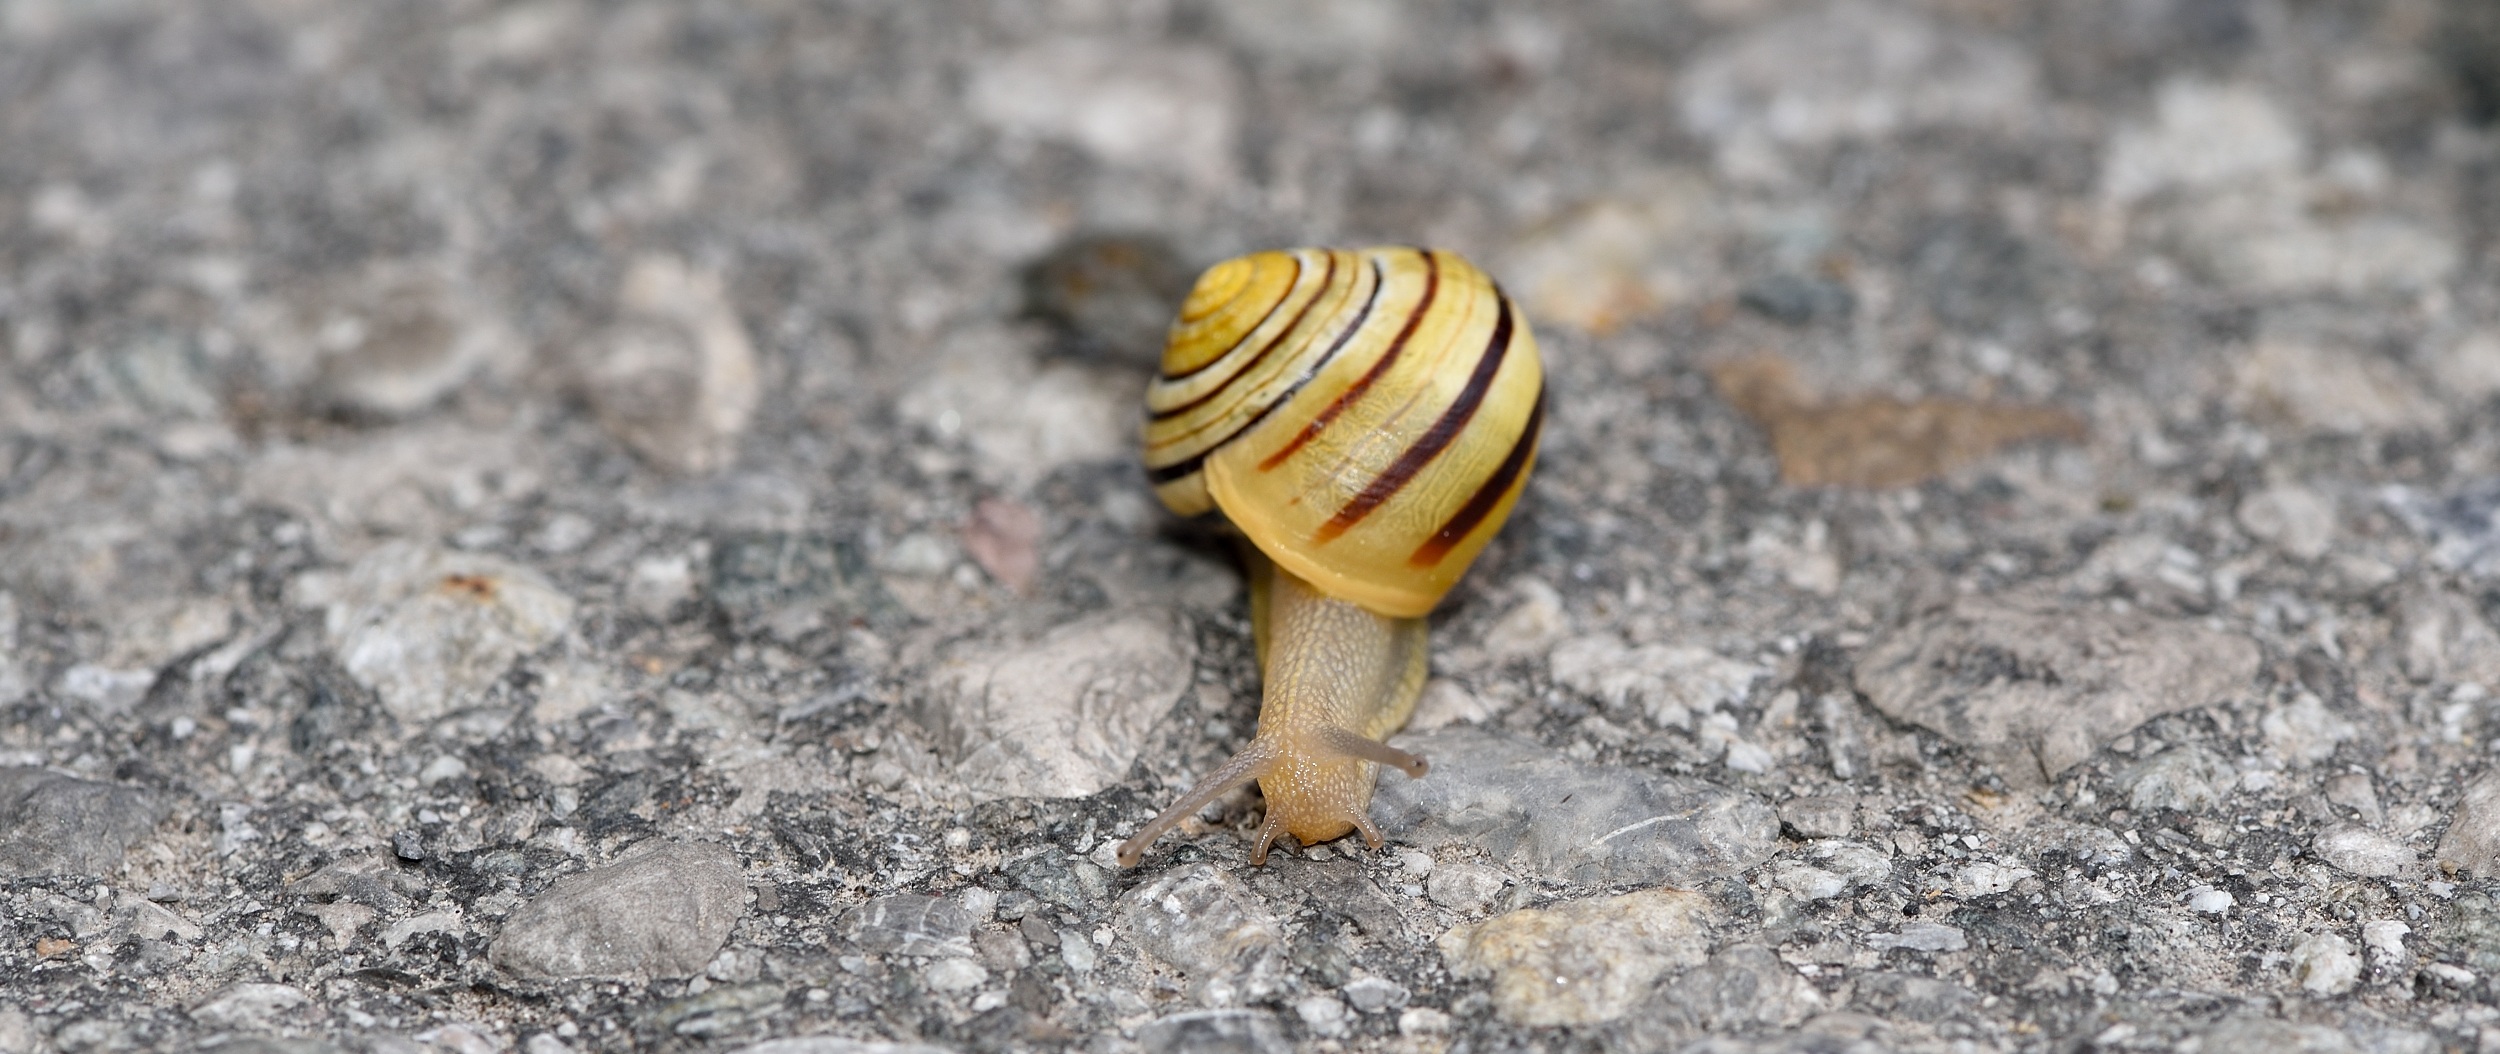
road, yellow, close, fauna, shell, invertebrate, close up, crawl, snail, macro photography, sea snail, snails and slugs